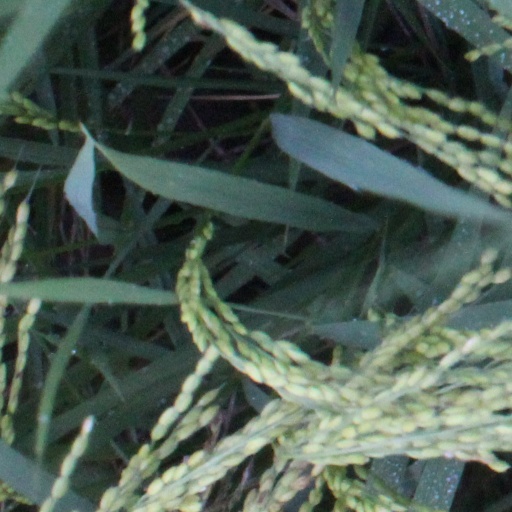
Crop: rice